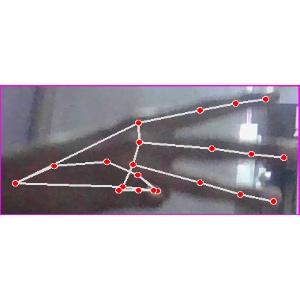
अक्षर: भ